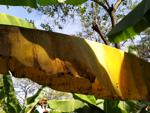
Label: xamthomonas